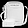
Label: Bag